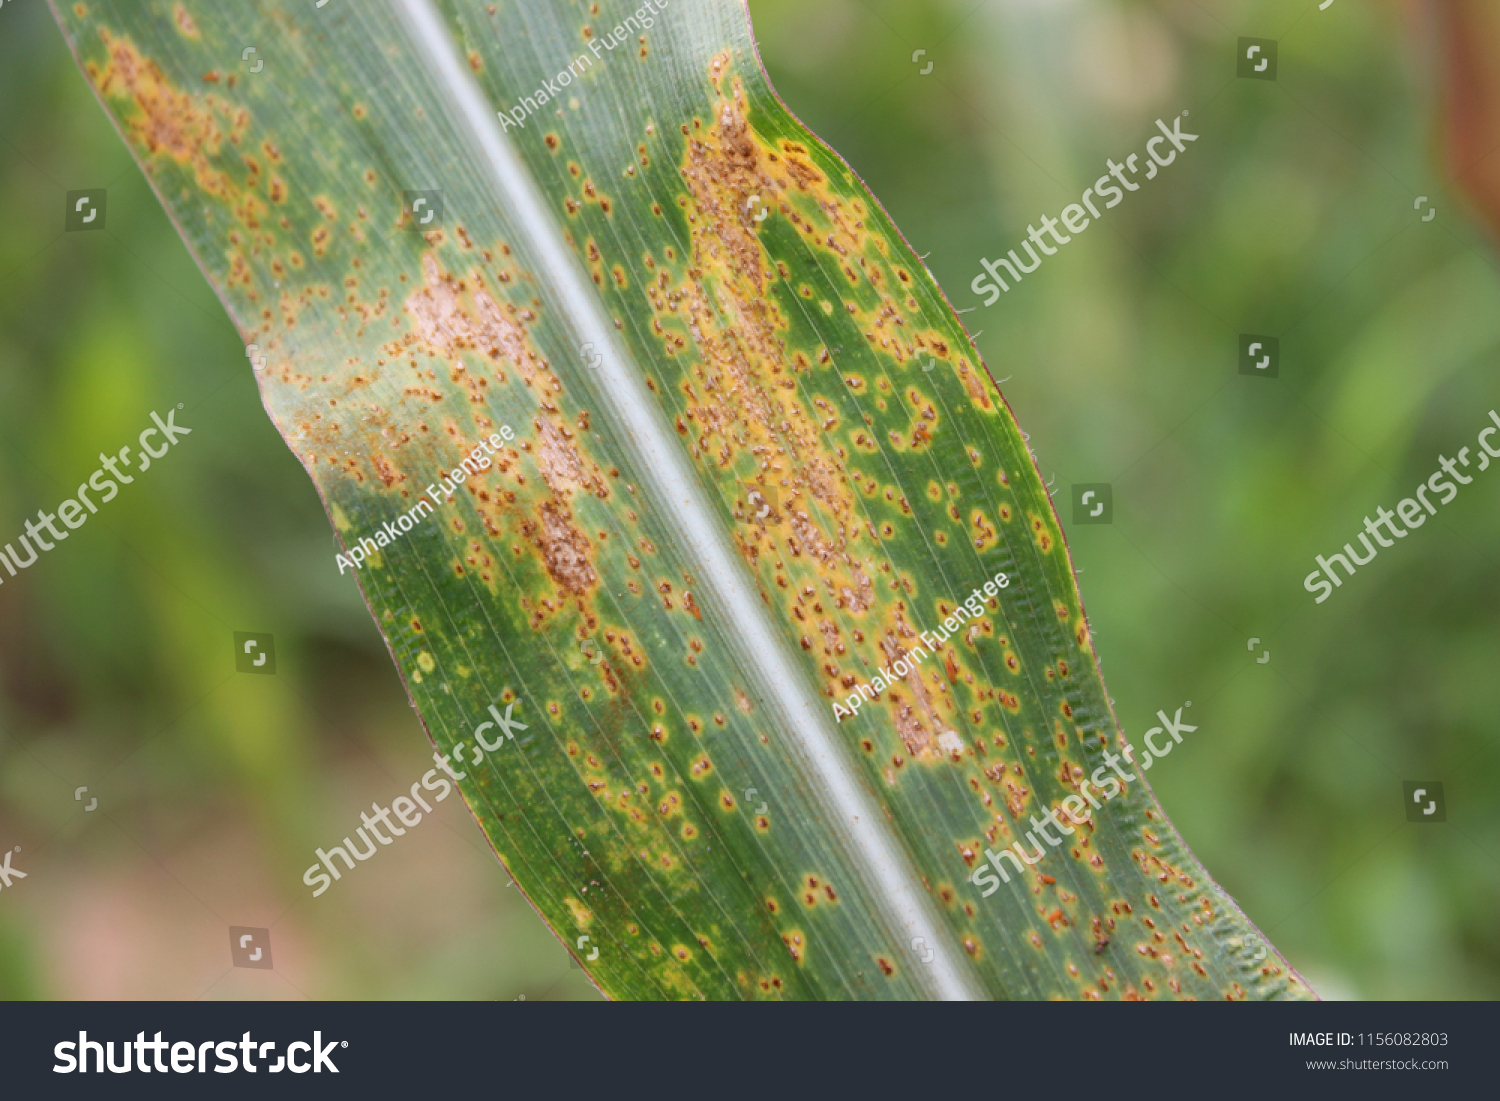
Plant: Corn
Disease: corn rust